Franco-Swiss Company

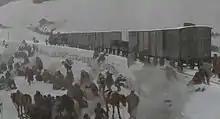
Medical train in Les Verrières for the wounded of the Bourbaki army during the Franco-Prussian War of 1870/71. Detail of the giant round painting by Edouard Castres in the Bourbaki Panorama in Lucerne.

The railway played an important role in the Franco-Prussian War, when during January and February 1871, the French Armée de l'Est with 87,000 men under General Bourbaki retreated into Switzerland and were disarmed and interned in Les Verrières. On 22 March when the interned troops were released and were being repatriated by train a collision occurred due to an incorrect setting of points. The driver and 22 internees were killed and 72 soldiers were injured, some seriously.